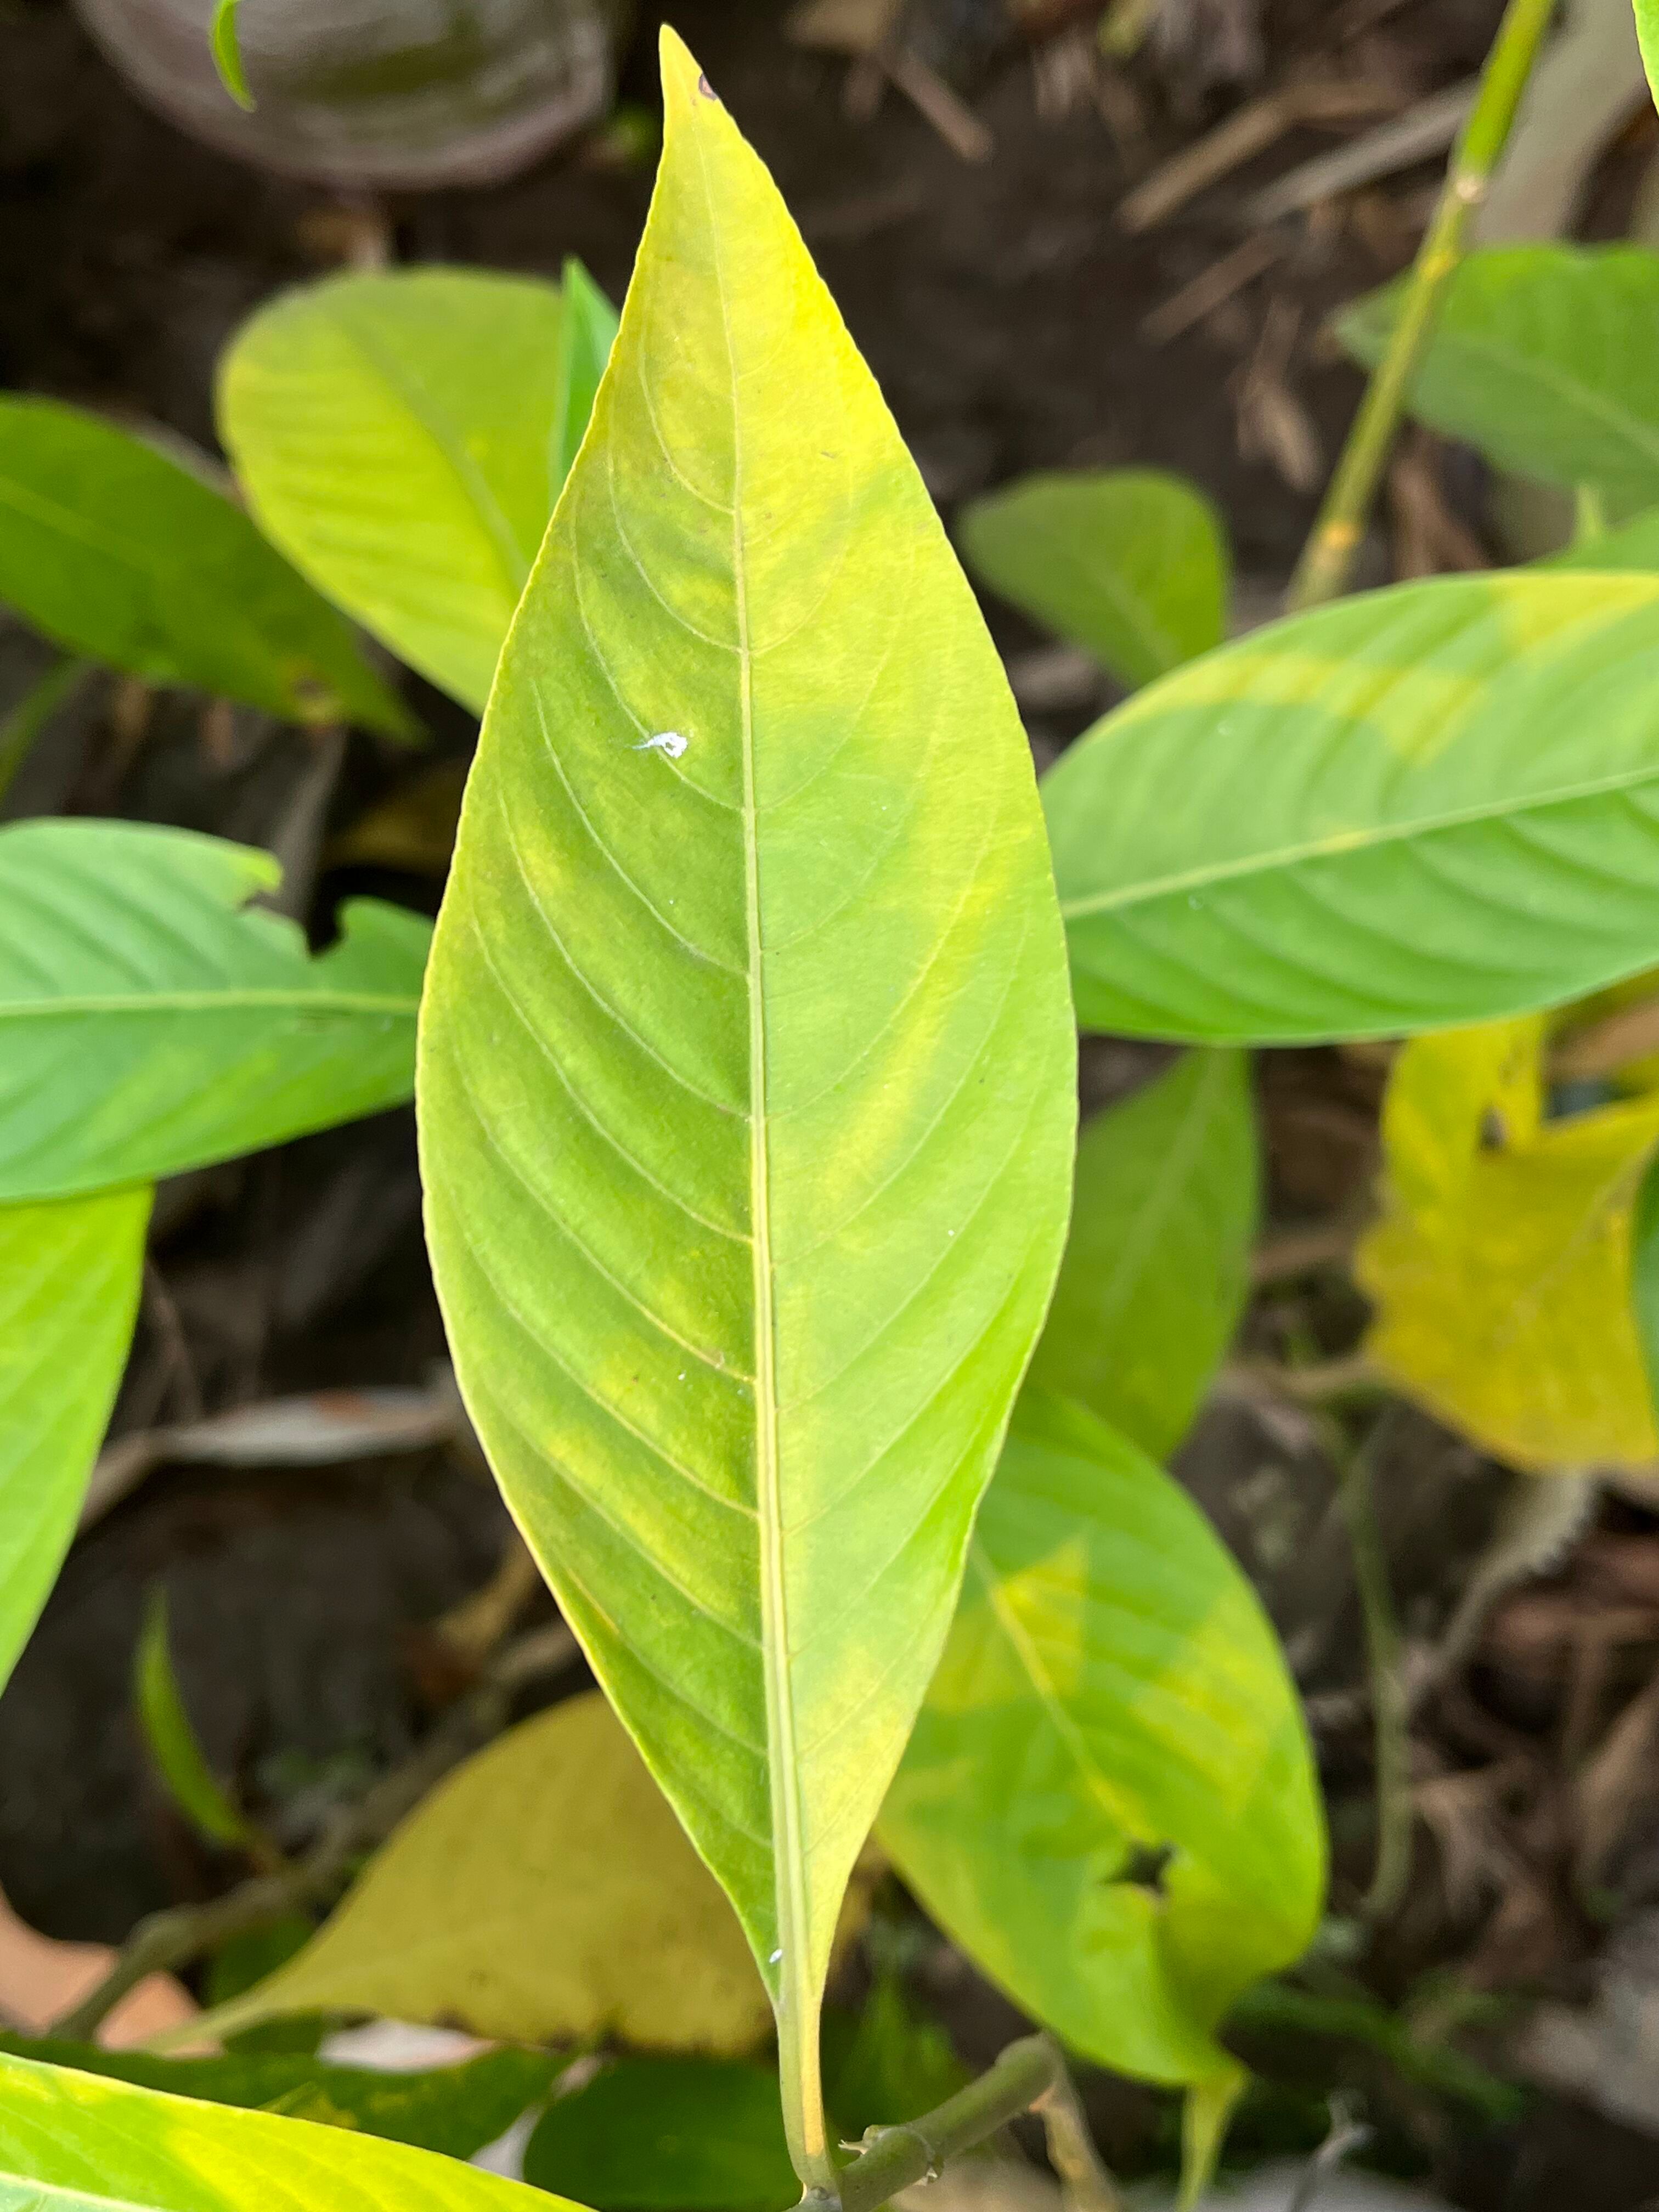
Plant species: justicia-adhatoda